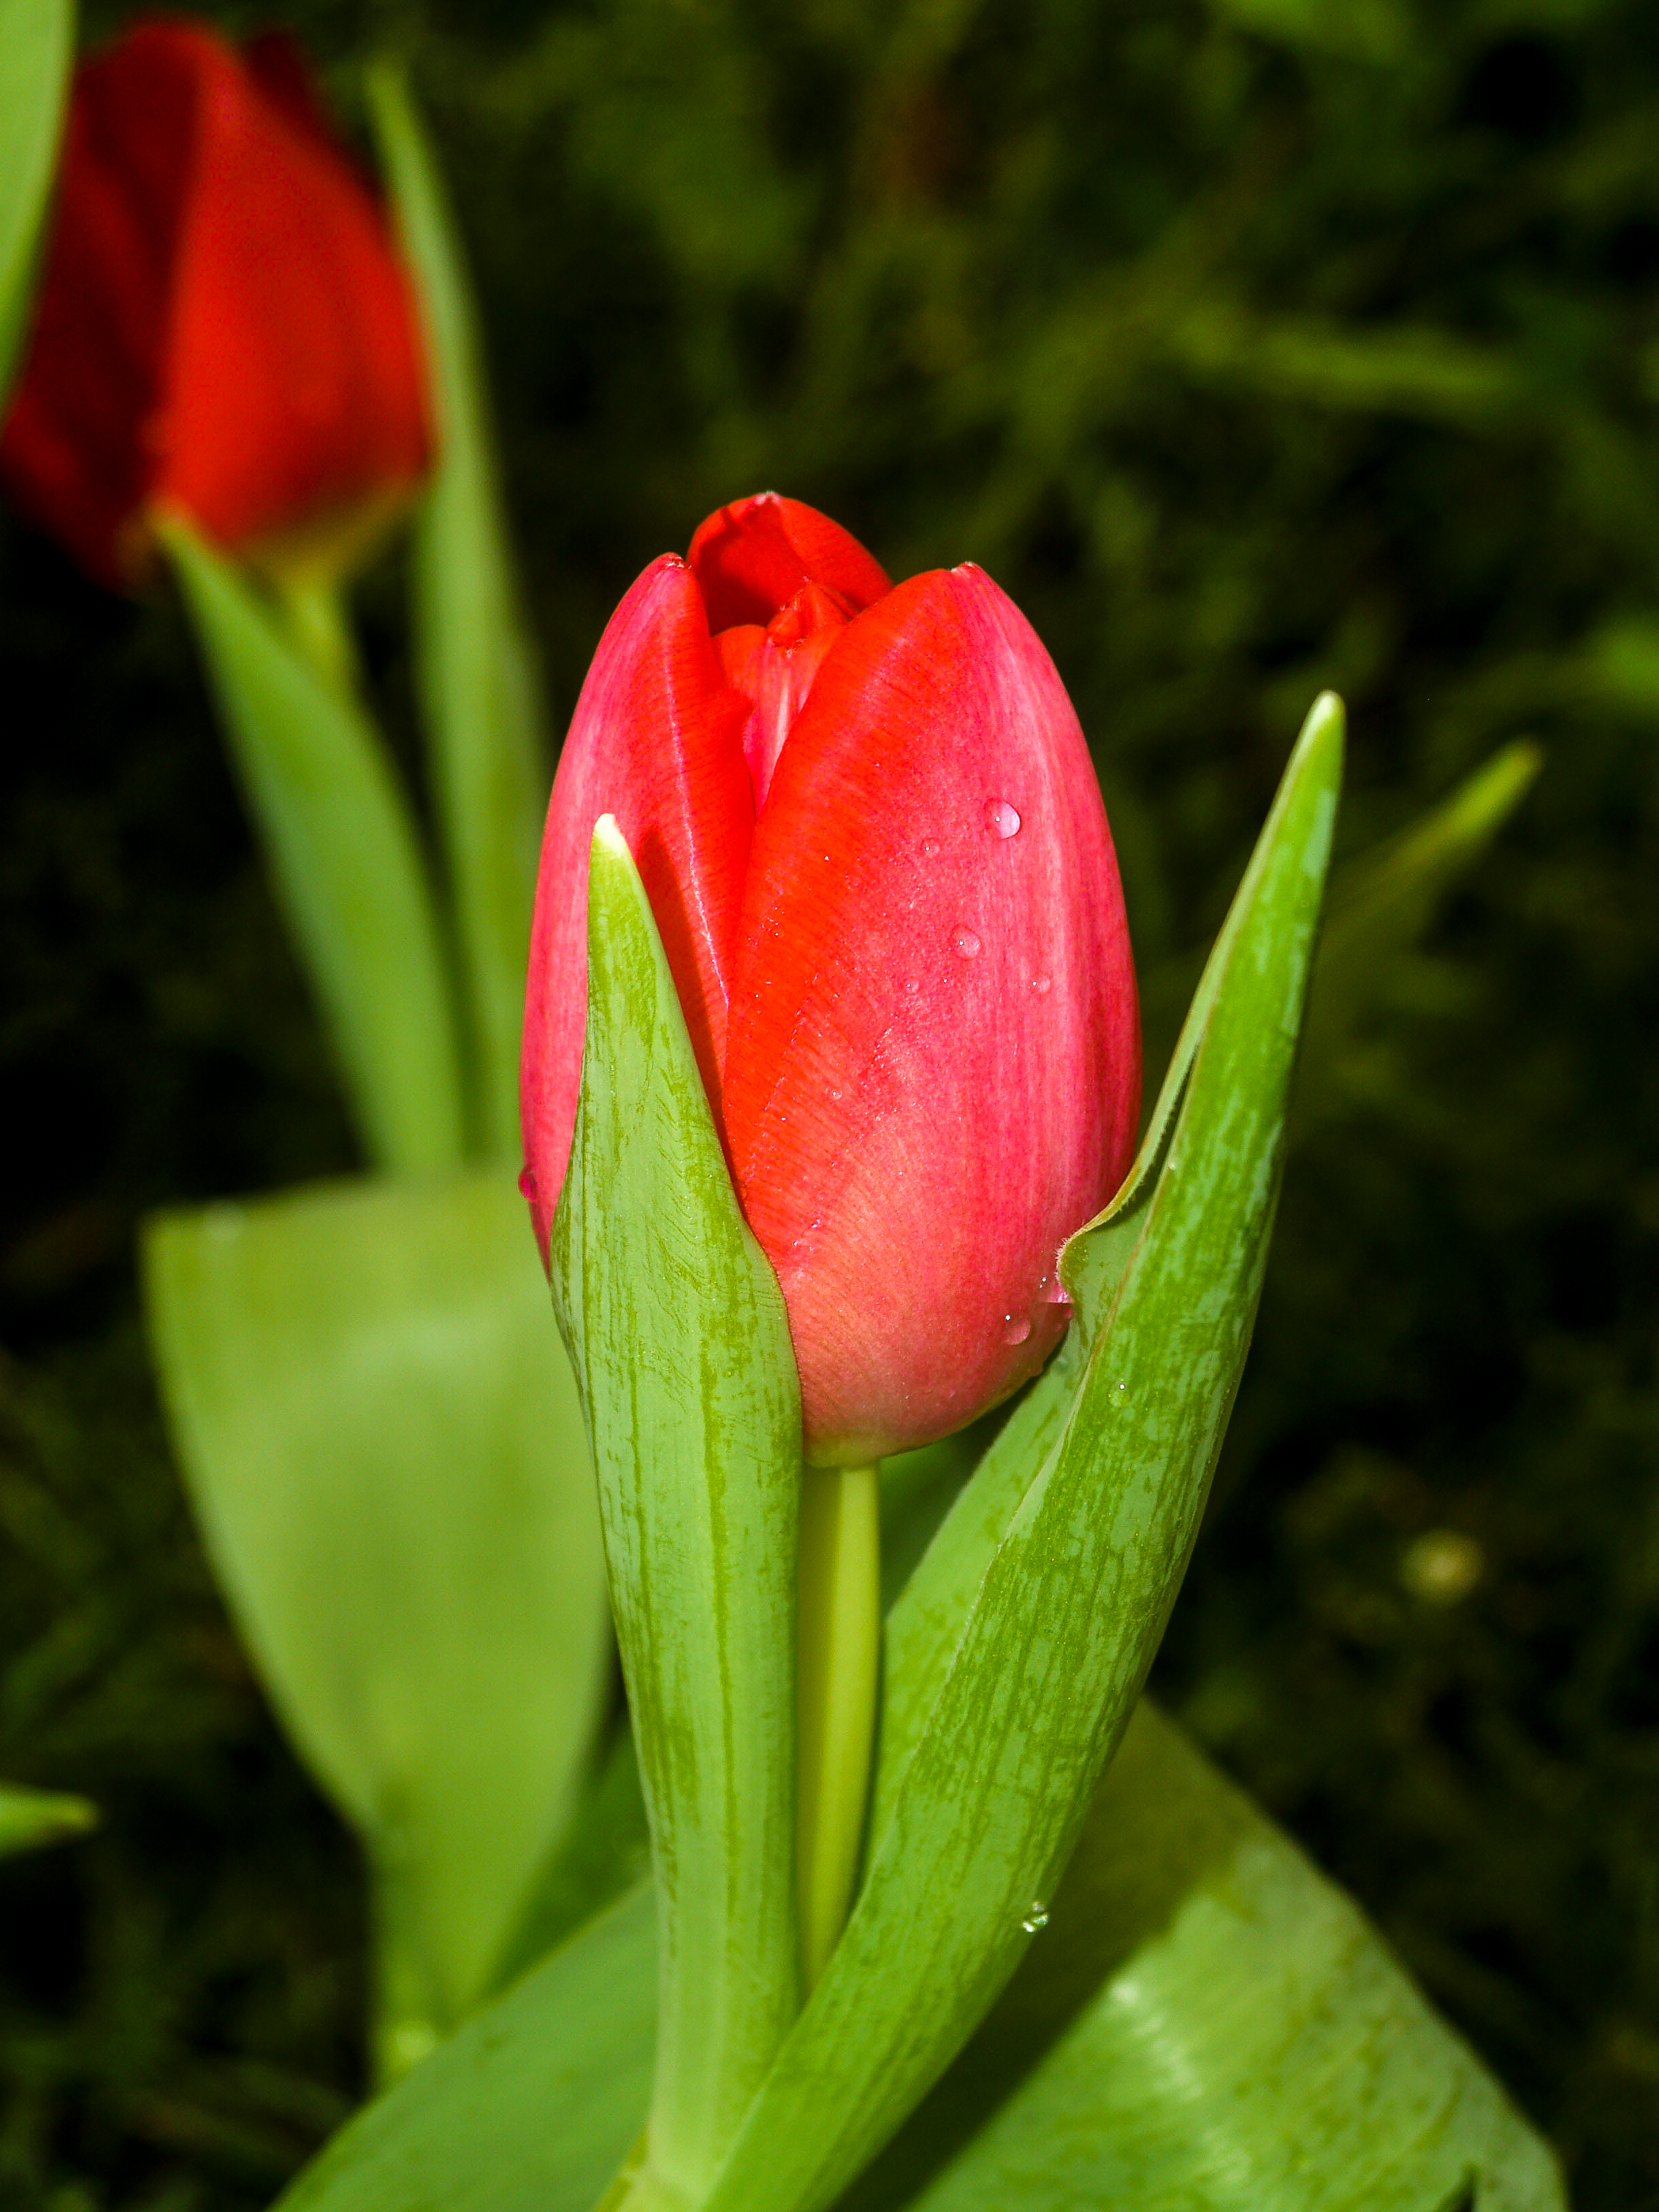
tulip, green, flower, spring, bloom, beauty, plant, blossom, beautiful, nature, floral, pink, background, white, red, season, garden, petal, colorful, natural, blooming, field, netherlands, romantic, park, holland, flowers, romance, color, flora, flowering plant, bud, leaf, close up, plant stem, macro photography, lily, lily family, amaryllis family, hippeastrum, terrestrial plant